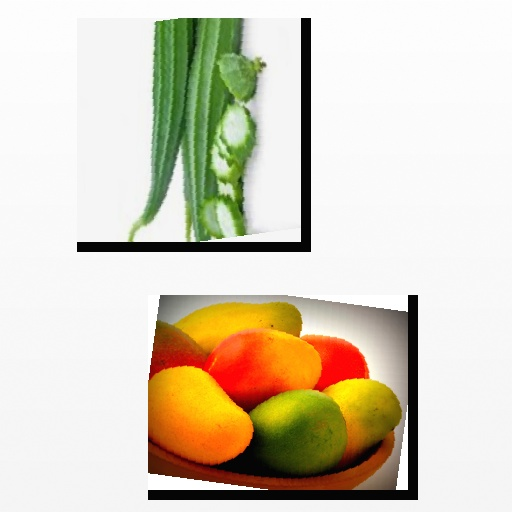
Food items: sponge_gourd, mango